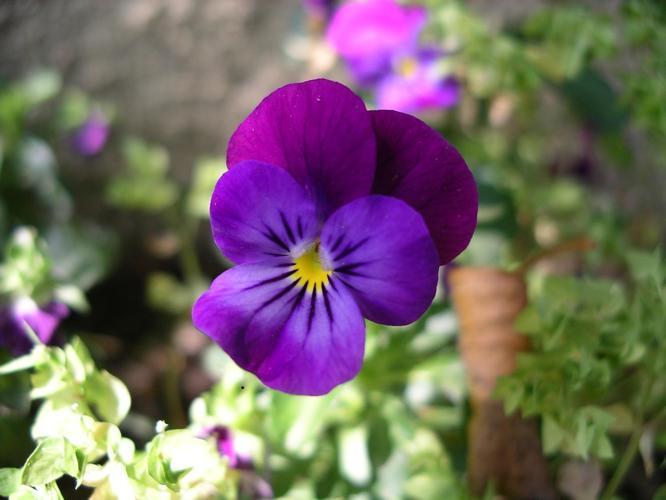
Flower: Pansy